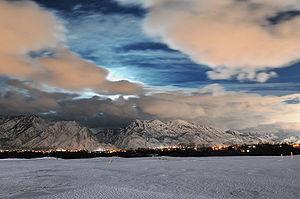
Highland est une ville américaine située dans le Comté d'Utah dans l’État de l'Utah. En 2010, sa population était de 16 440 habitants.